China

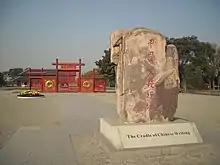
Yinxu, the ruins of the capital of the late Shang dynasty (14th century BCE)

According to traditional Chinese historiography, the Xia dynasty was established during the late 3rd millennium BCE, marking the beginning of the dynastic cycle that was understood to underpin China's entire political history. In the modern era, the Xia's historicity came under increasing scrutiny, in part due to the earliest known attestation of the Xia being written millennia after the date given for their collapse. In 1958, archaeologists discovered sites belonging to the Erlitou culture that existed during the early Bronze Age; they have since been characterized as the remains of the historical Xia, but this conception is often rejected. The Shang dynasty that traditionally succeeded the Xia is the earliest for which there are both contemporary written records and undisputed archaeological evidence. The Shang ruled much of the Yellow River valley until the 11th century BCE, with the earliest hard evidence dated . The oracle bone script, attested from but generally assumed to be considerably older, represents the oldest known form of written Chinese, and is the direct ancestor of modern Chinese characters.